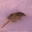
Label: shrew